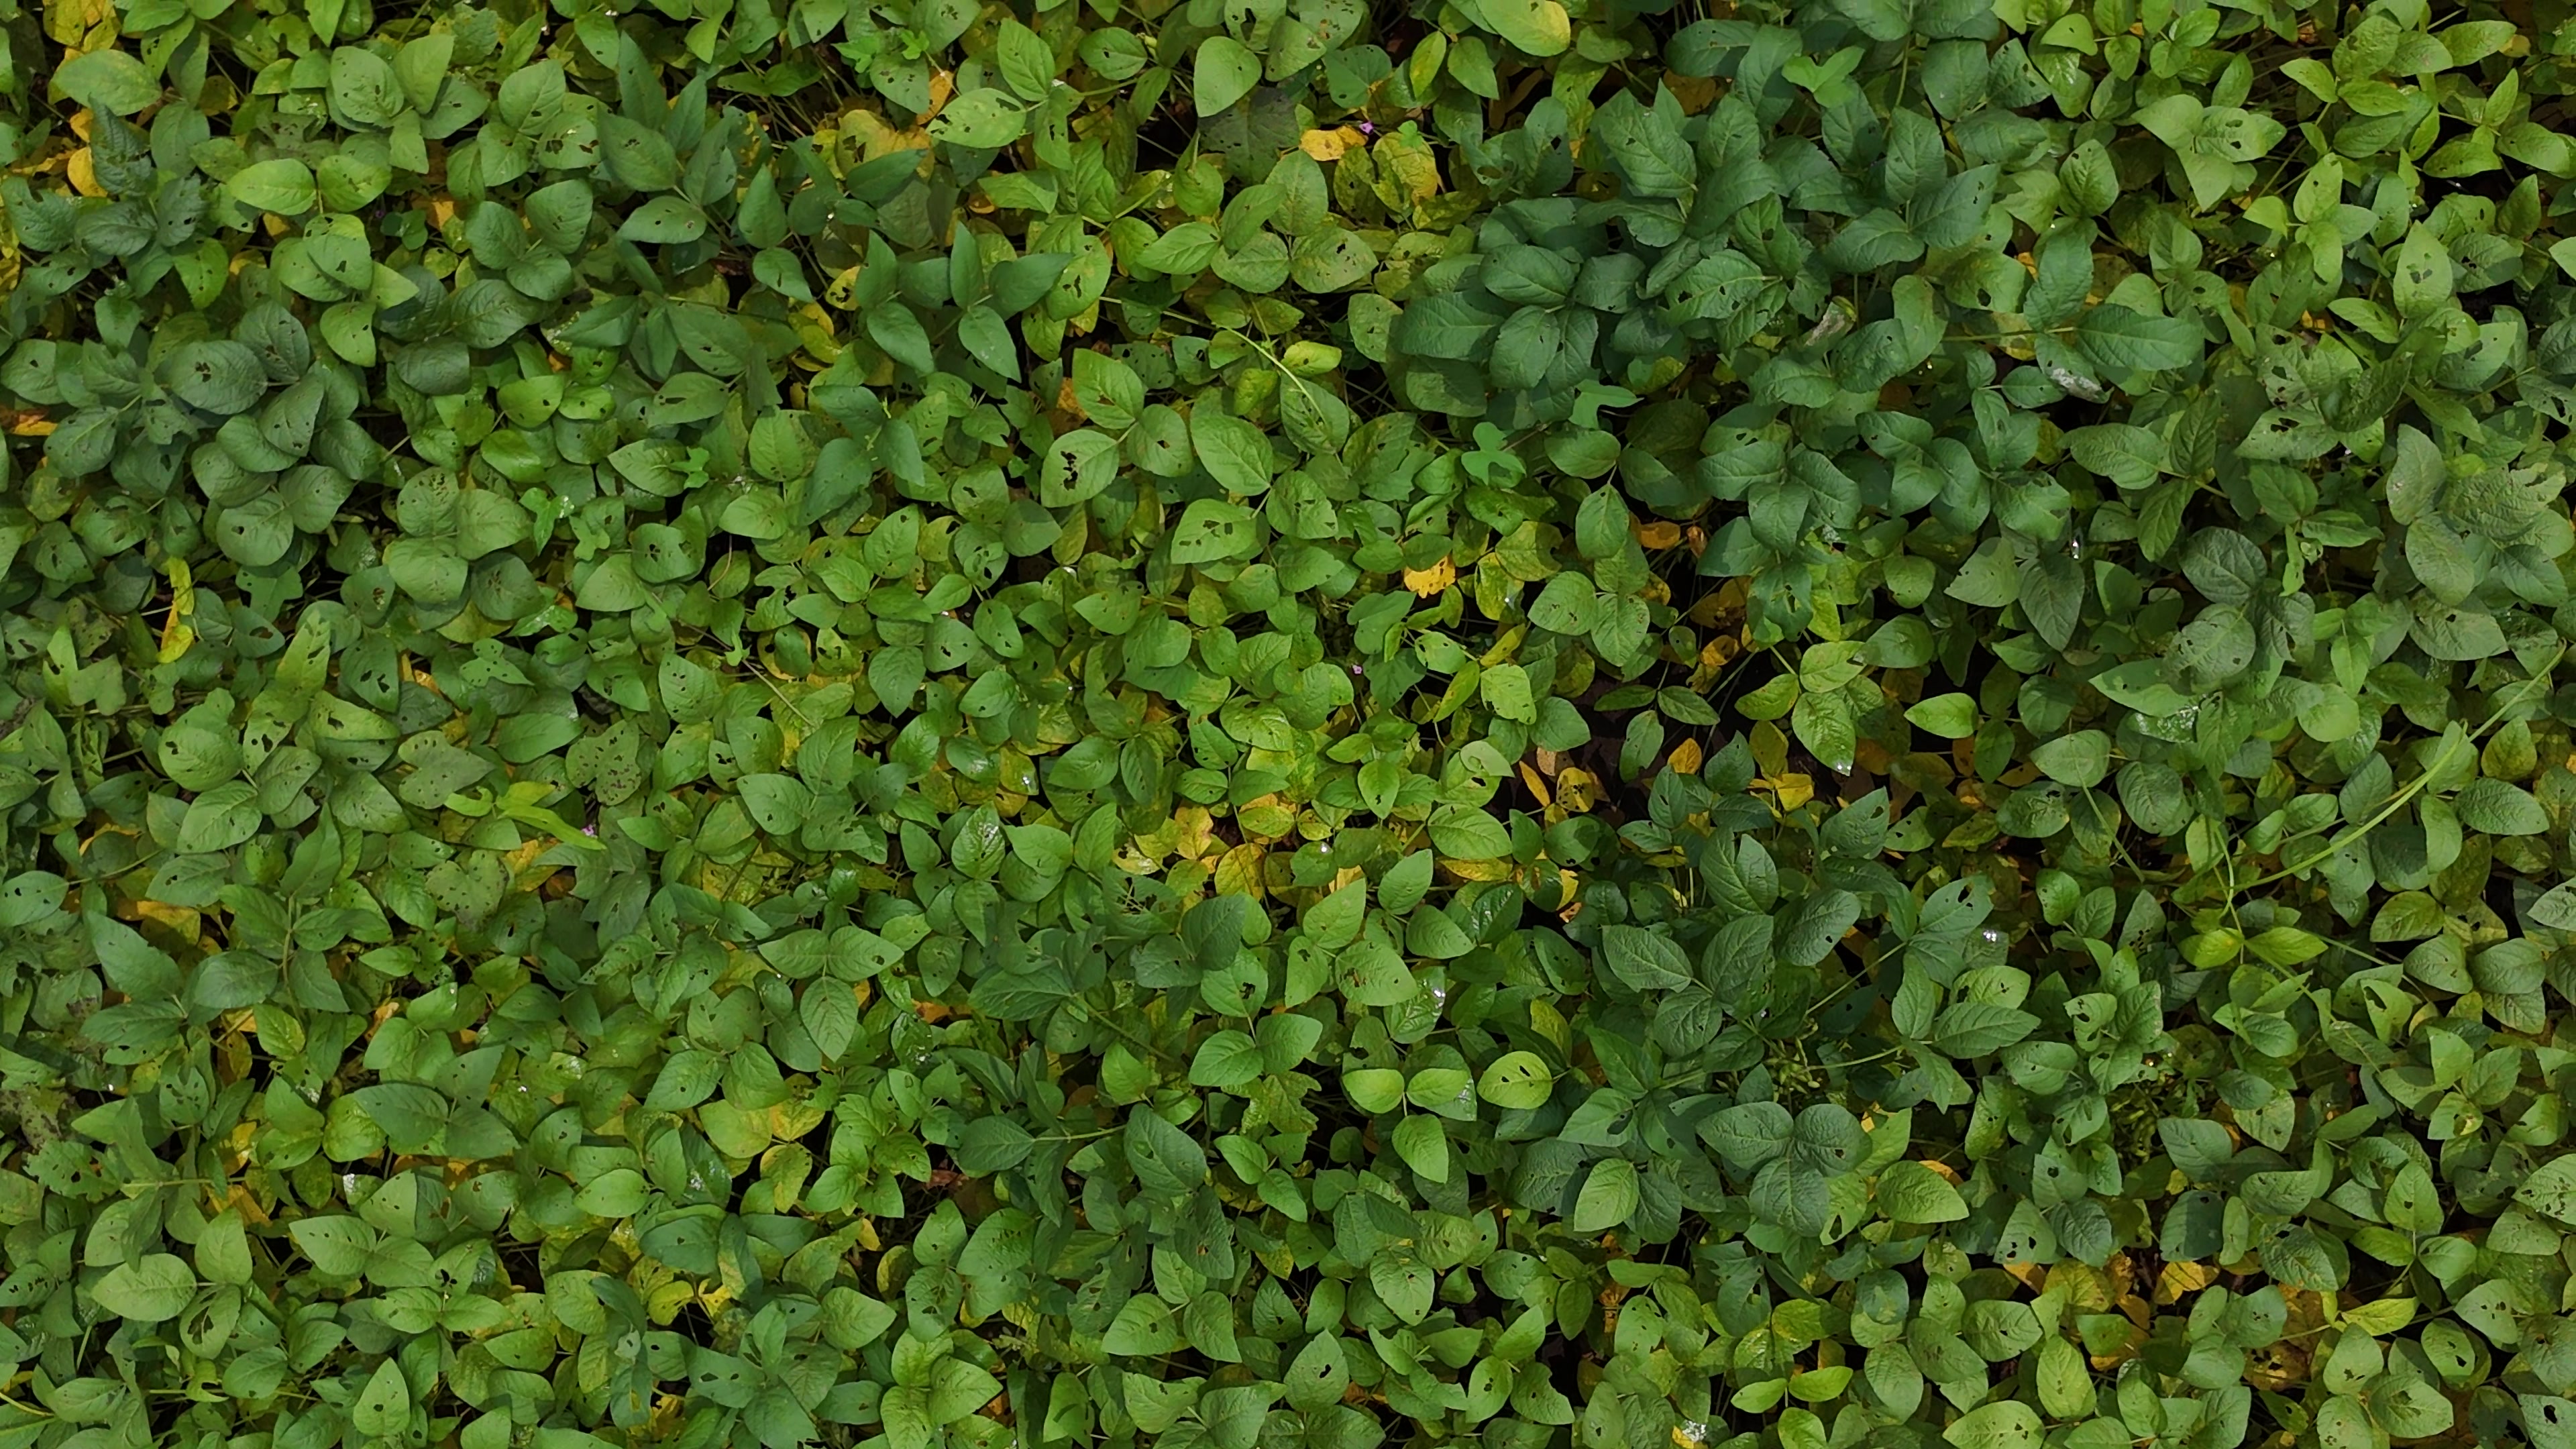
Label: Mosaic